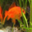
Label: aquarium_fish